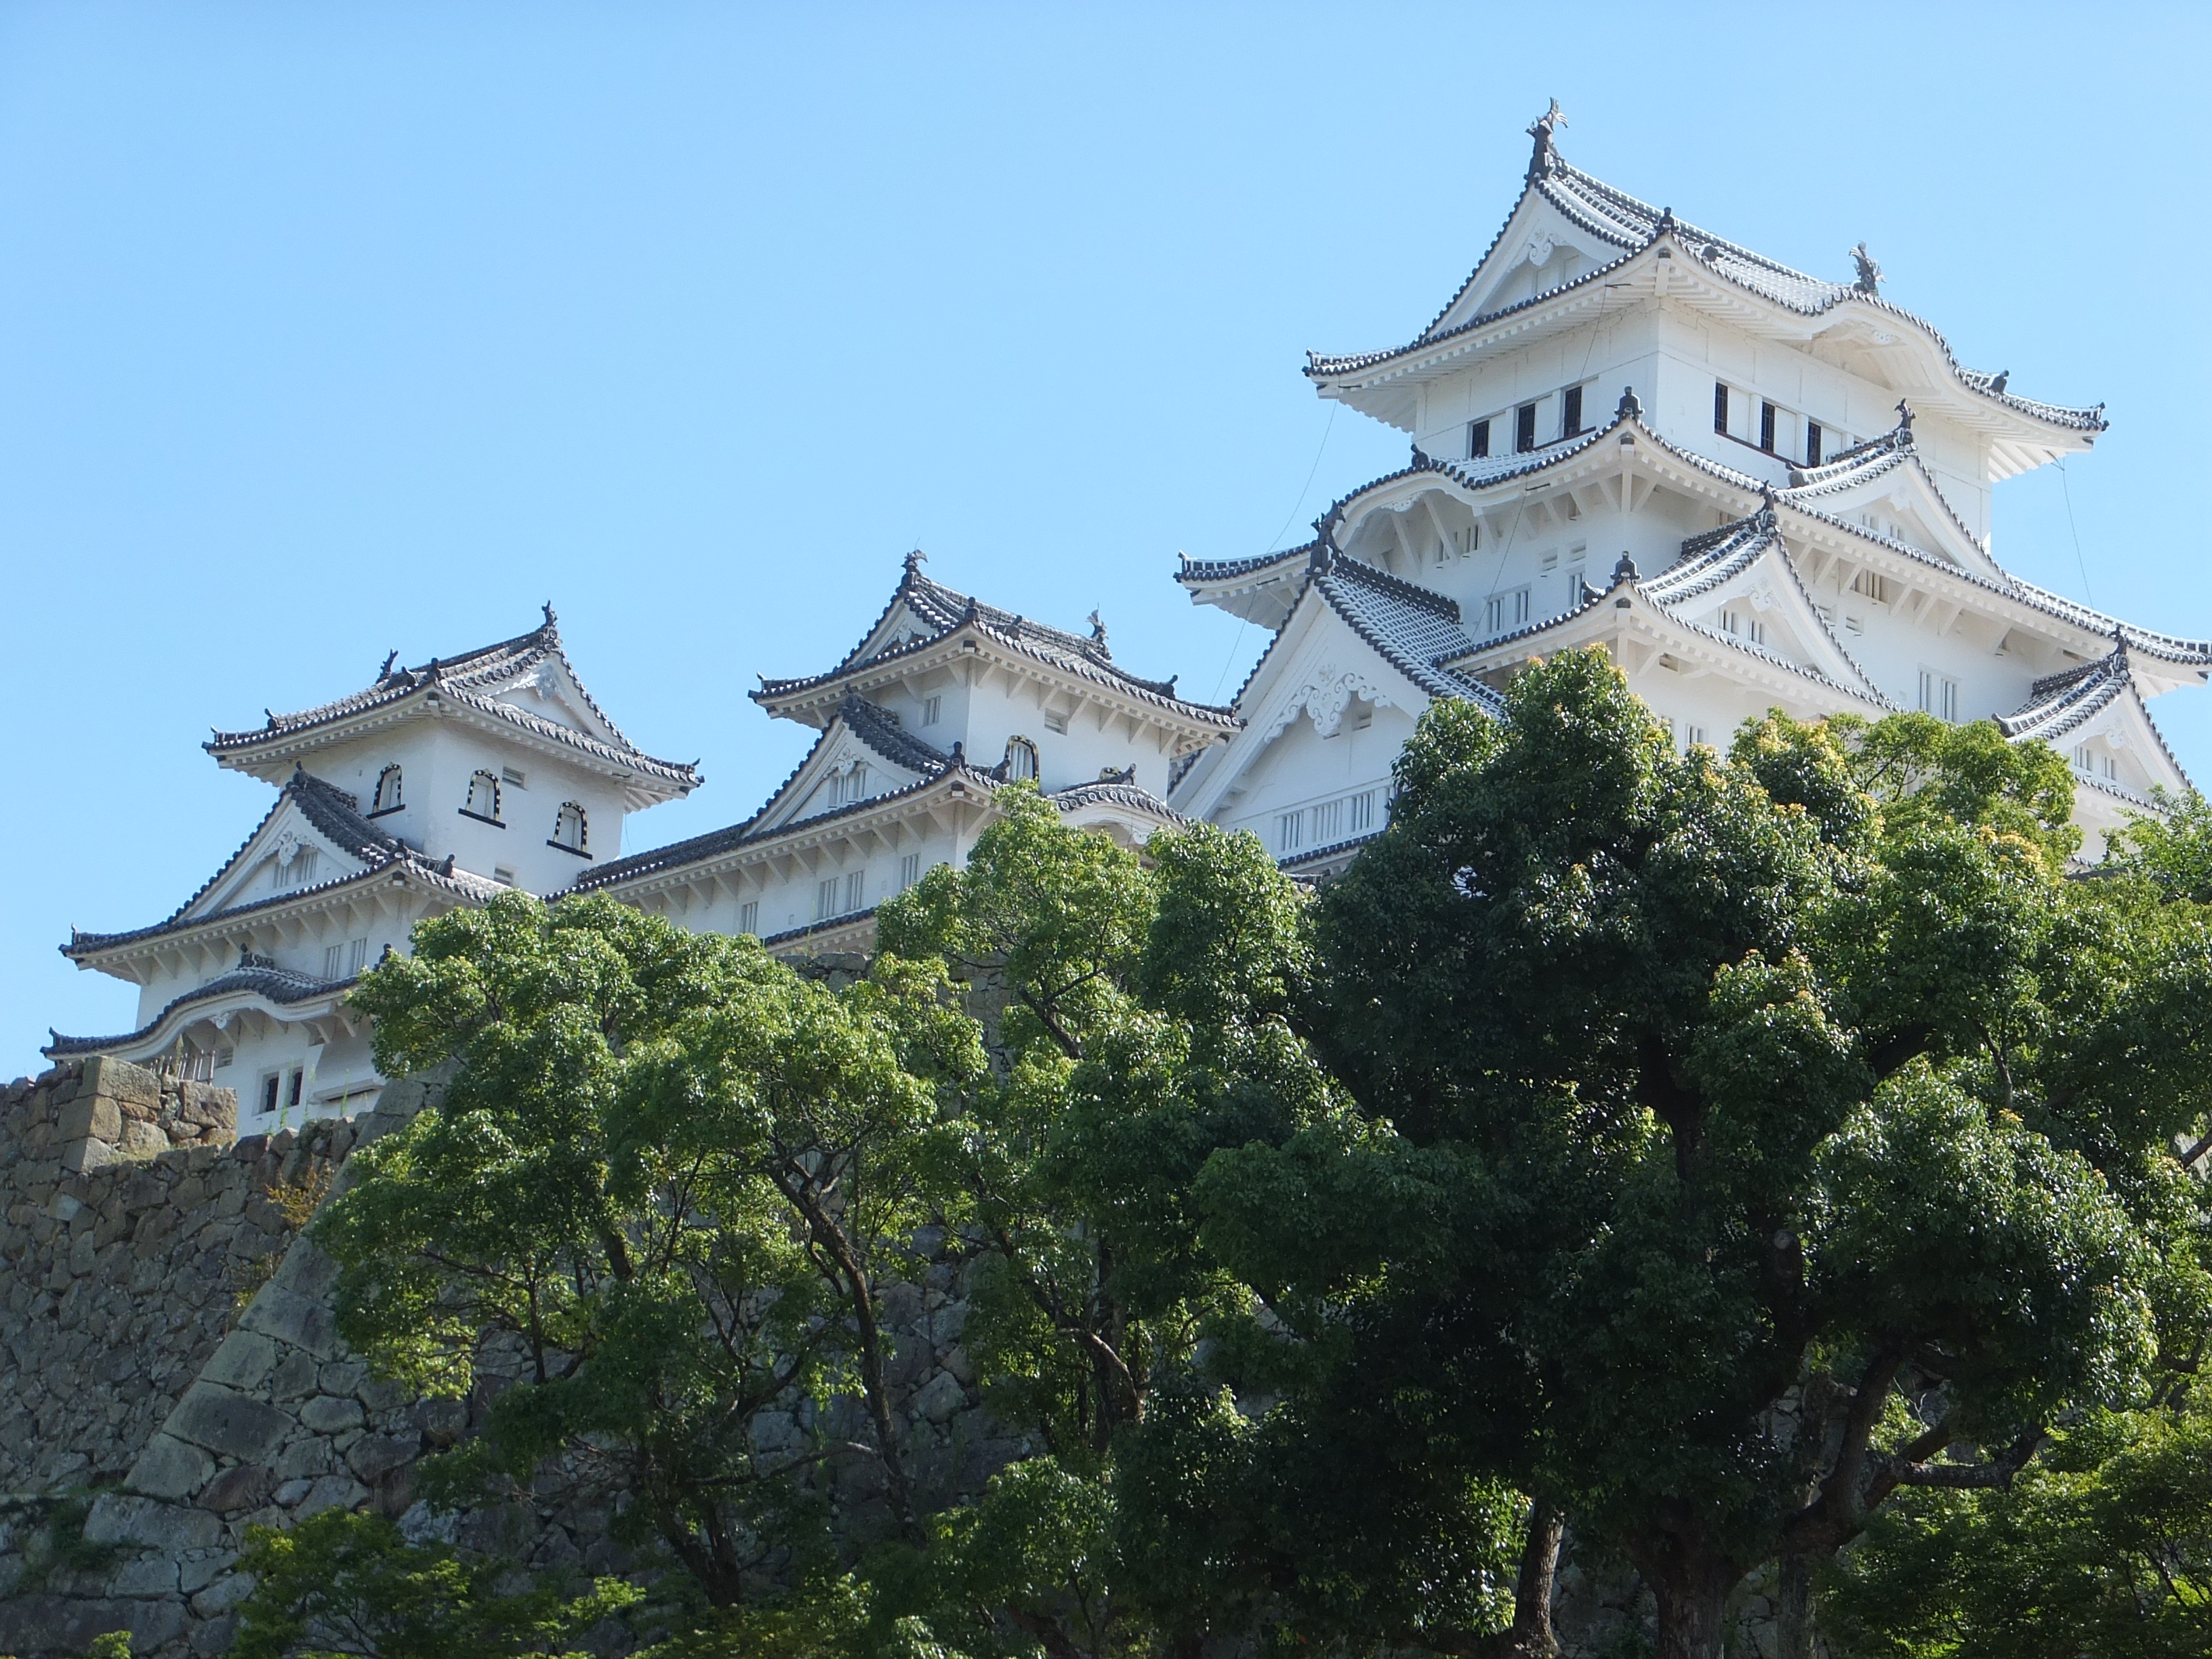
building, chateau, tower, castle, japan, place of worship, monastery, estate, himeji